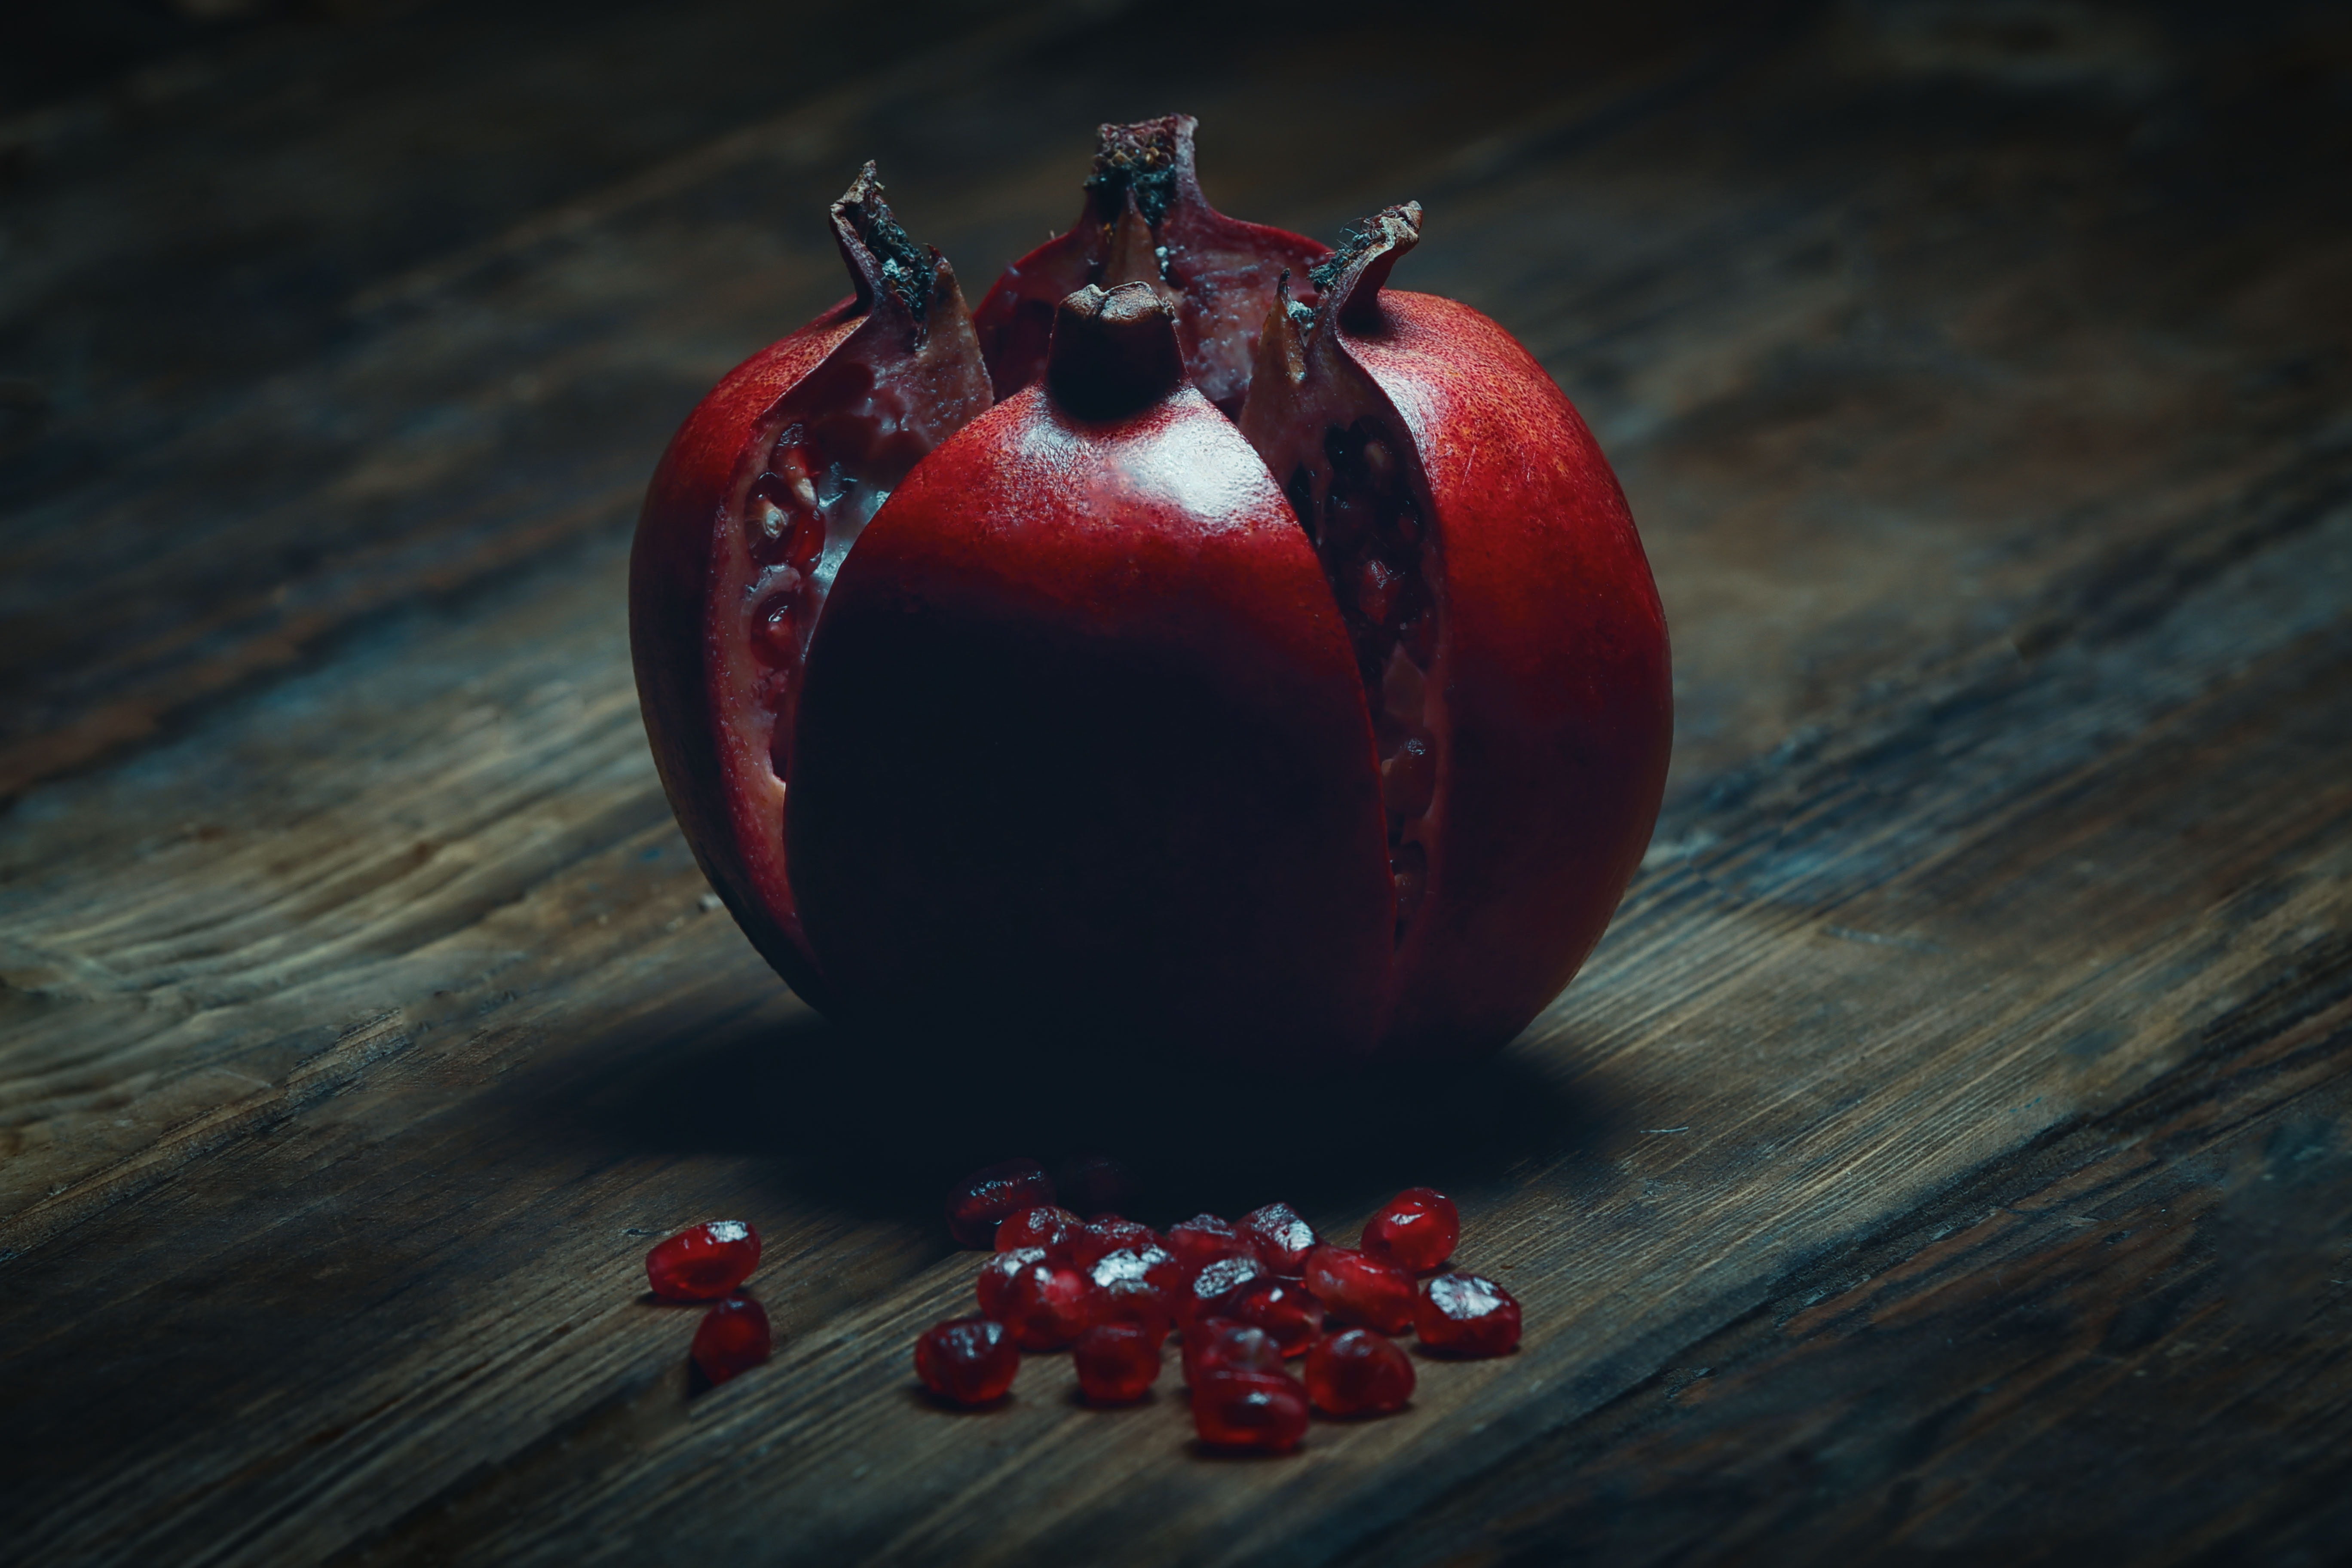
pomegranate, still life photography, red, fruit, still life, plant, food, photography, accessory fruit, natural foods, superfood, produce